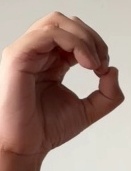
ASL sign: O